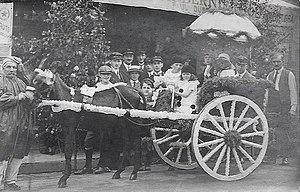
La Mi-Carême 1925 à Tinchebray.
En France, l'âne est surtout destiné, depuis les années 1980, à la compagnie et au secteur du tourisme. Auparavant, c'était essentiellement un animal de bât au service des agriculteurs et, jusqu'au milieu du xxᵉ siècle, dans tous les métiers nécessitant le transport de charges.